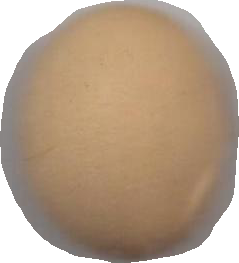
Variety: Grobogan